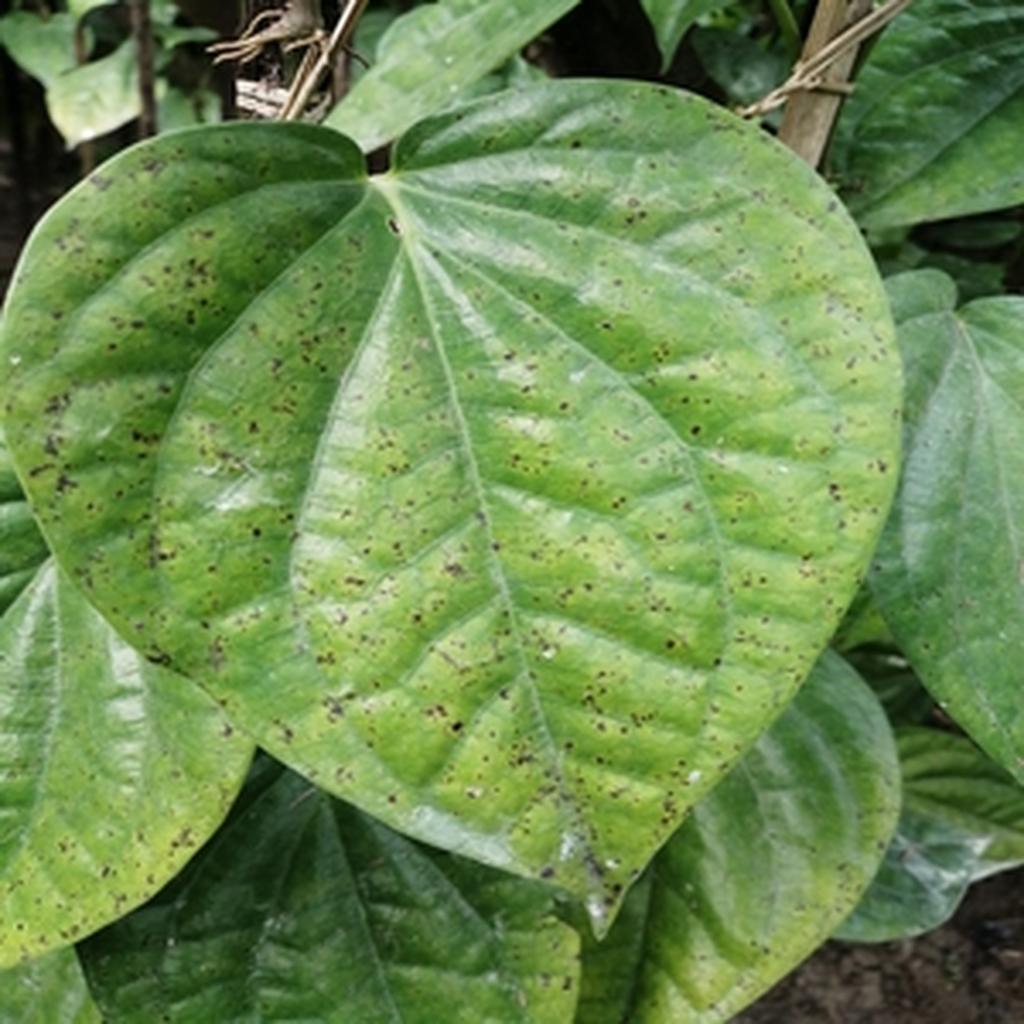
Label: Leaf_Spot